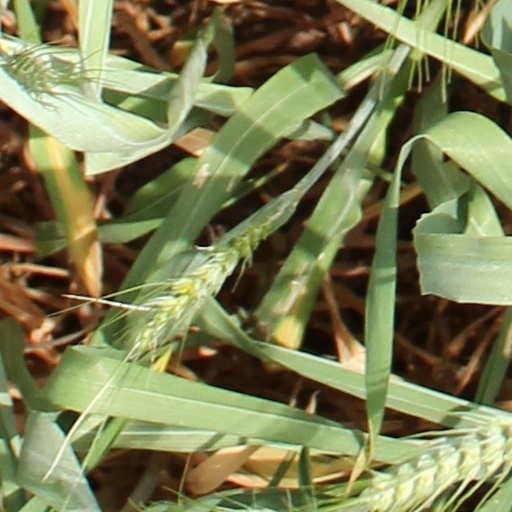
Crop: wheat